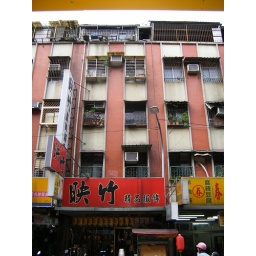
middle set of windows above the red sign